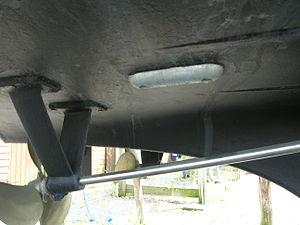
Une électrode utilisée pour empêcherl a corrosion de l'hélice et de l'arbre d'hélice à côté.